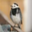
Label: bird